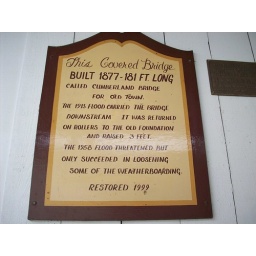
covered bridge sign in matthews